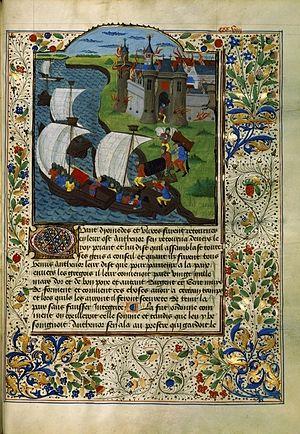
La guerre de Troie est un conflit légendaire de la mythologie grecque, dont l'historicité est controversée. Elle est parfois appelée deuxième guerre de Troie en référence à l'expédition menée contre la cité par Héraclès après la quête de la Toison d'or, que certains nomment première guerre de Troie.